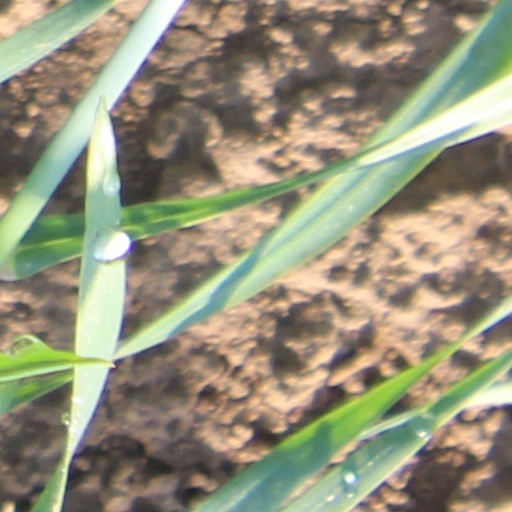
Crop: wheat